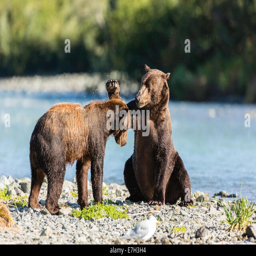
brown bear swipes its paw at another bear to assert dominance to fish for salmon